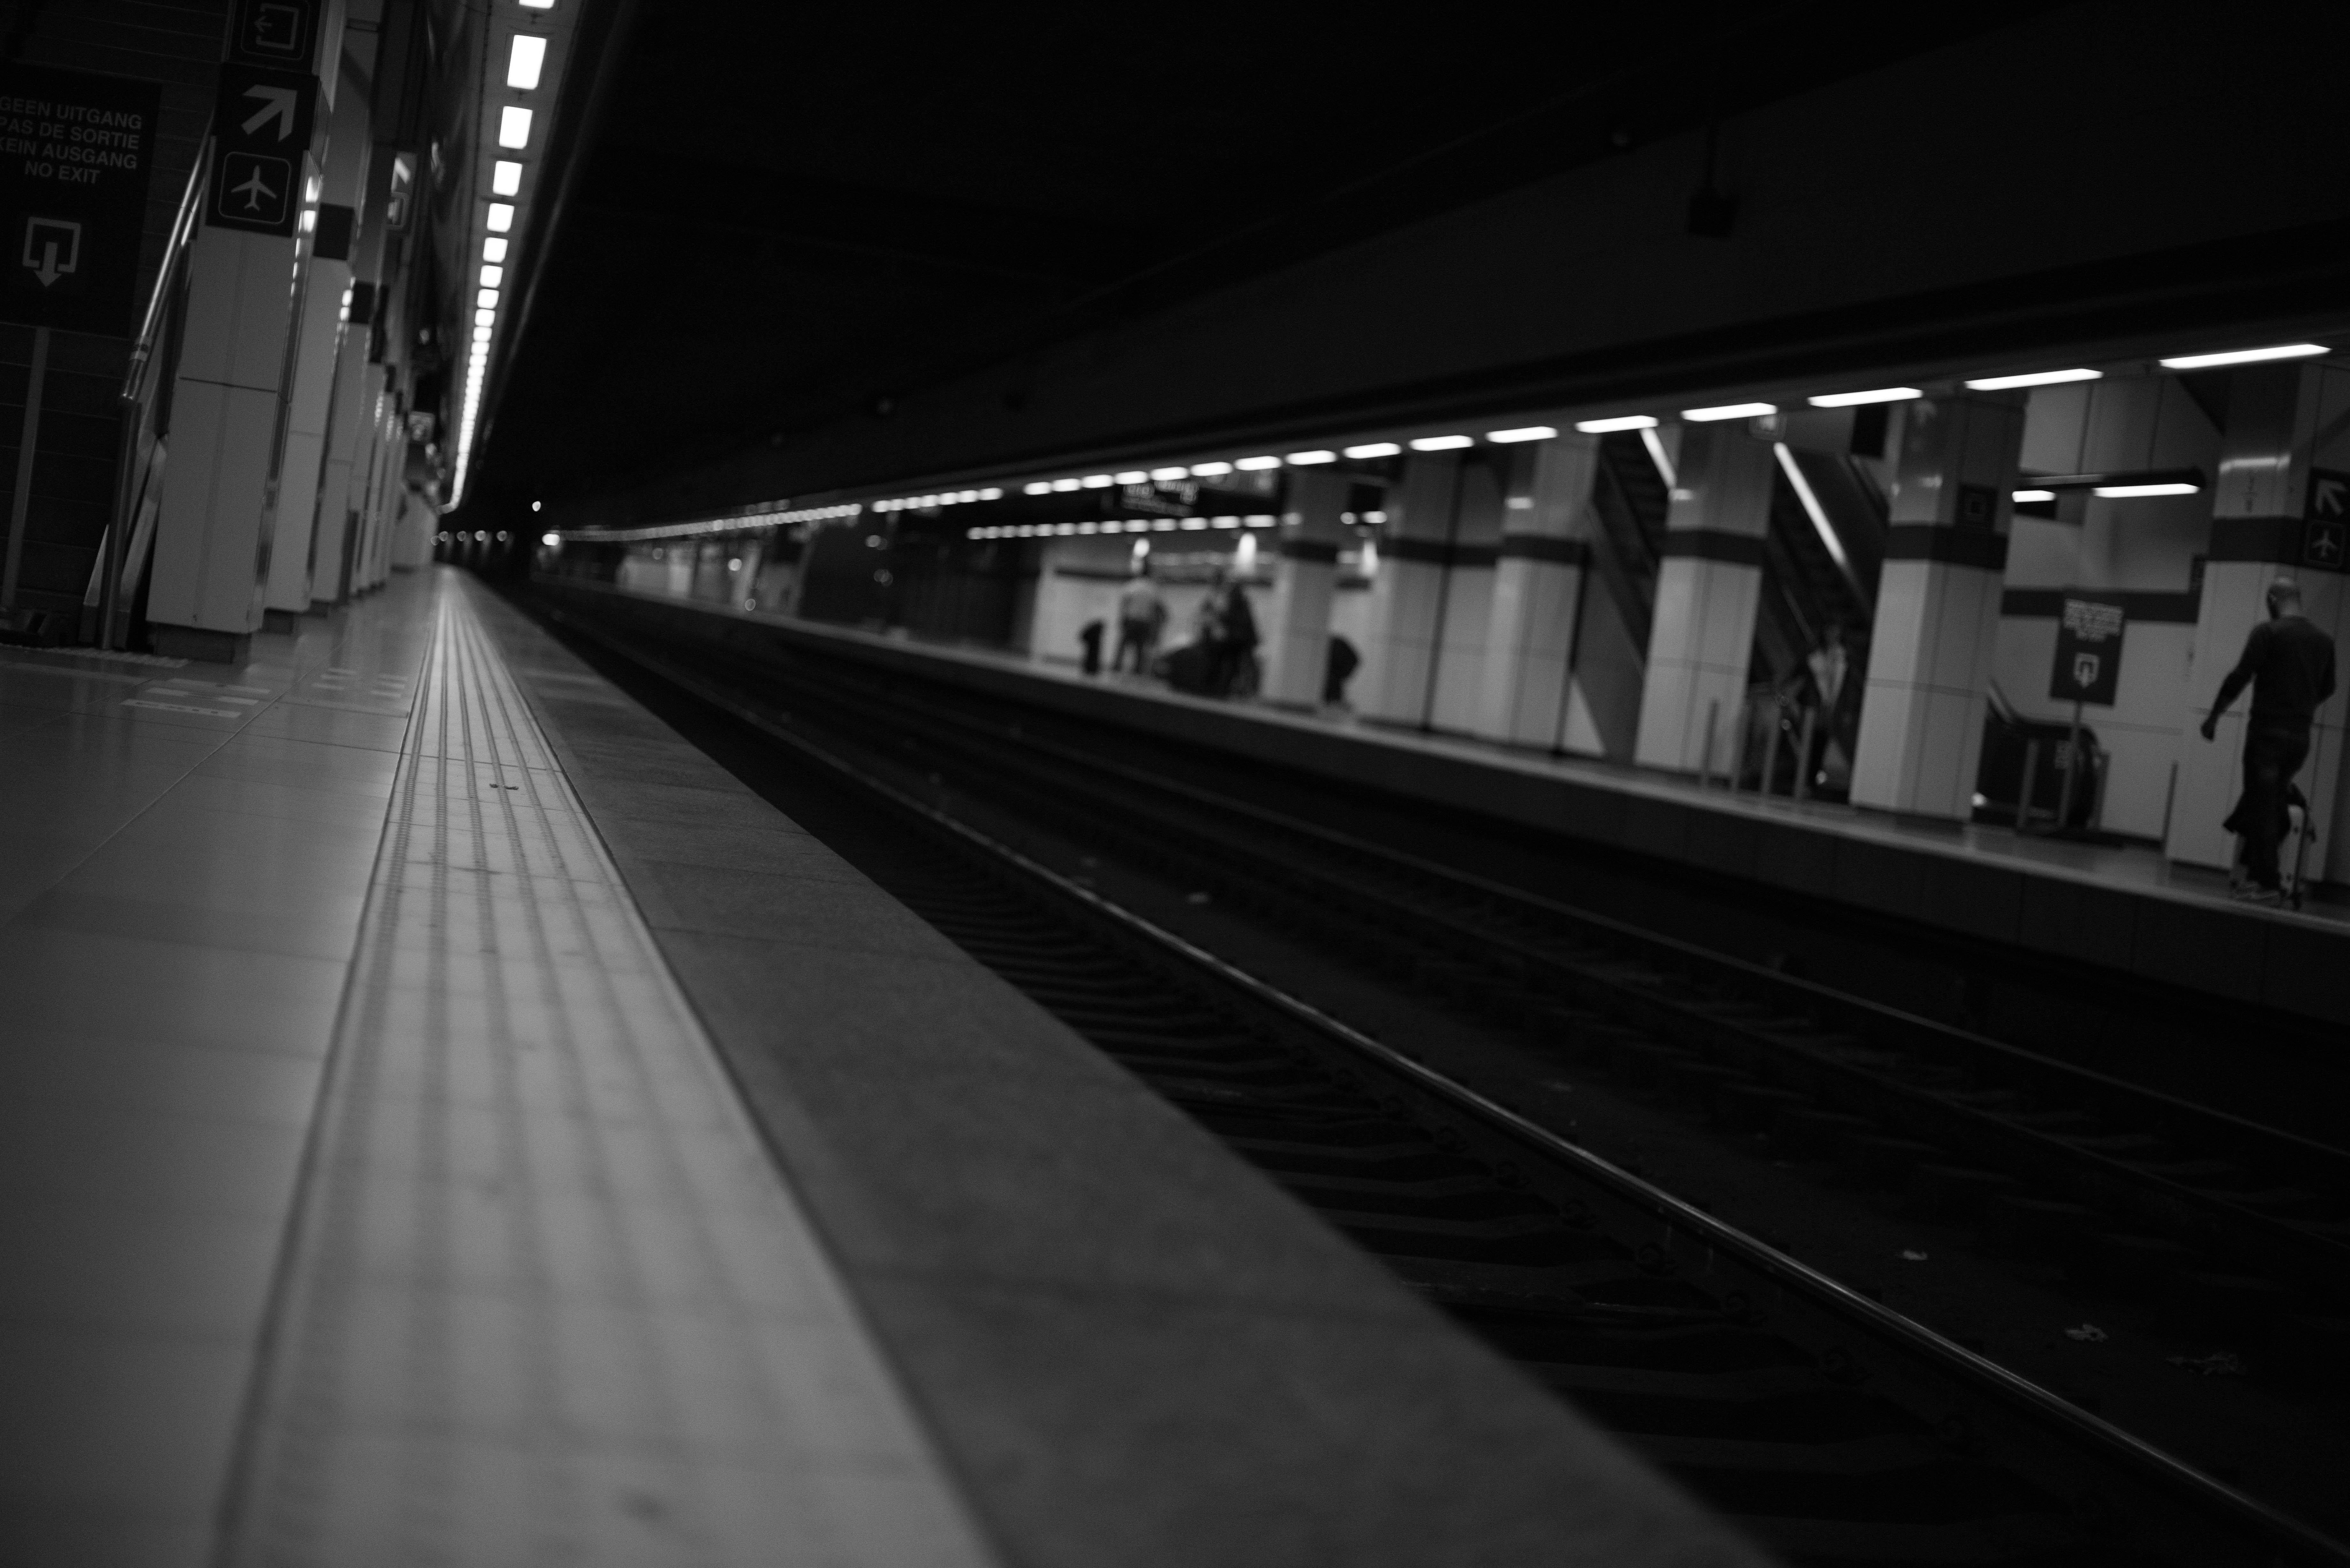
light, blur, black and white, railway, railroad, white, night, tube, perspective, train, tunnel, travel, transport, line, station, train station, platform, darkness, black, monochrome, public transport, symmetry, shape, commuter, monochrome photography, rapid transit, transportation system